Uraninite

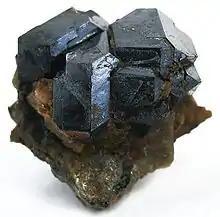
Uraninite crystals from Topsham, Maine (size: 2.7 × 2.4 × 1.4 cm)

Uraninite is a major ore of uranium. Some of the highest-grade uranium ores in the world were found in the Shinkolobwe mine in the Democratic Republic of the Congo (the initial source for the Manhattan Project) and in the Athabasca Basin in northern Saskatchewan, Canada. Another important source of pitchblende is at Great Bear Lake in the Northwest Territories of Canada, where it is found in large quantities associated with silver. It also occurs in Australia, the Czech Republic, Germany, England, Rwanda, Namibia and South Africa. In the United States, it can be found in the states of Arizona, Colorado, Connecticut, Maine, New Hampshire, New Mexico, North Carolina and Wyoming. The geologist Charles Steen made a fortune on the production of uraninite in his Mi Vida mine in Moab, Utah. Uranium ores from the Ore Mountains (today the border between the Czech Republic and Germany) were an important supply of both the wartime German nuclear program (which failed to produce a bomb) and the Soviet nuclear program. Mining for uranium in the Ore Mountains (under the auspices of SDAG Wismut after the war) ceased after the collapse of the German Democratic Republic.